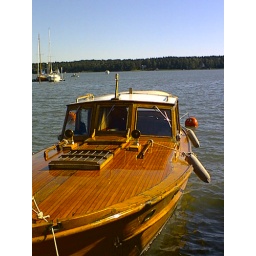
Beautiful wooden boat in Naantali, Finland